Abdulaziz bin Majid Al Saud

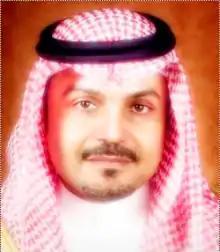
Abdulaziz bin Majid in 2010

Abdulaziz bin Majid Al Saud (born 1960) is the former governor of Madinah Province and a member of House of Saud, one of the grandsons of Saudi's founder King Abdulaziz.